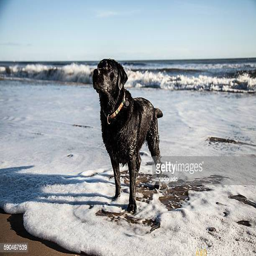
labrador dog standing at the beach